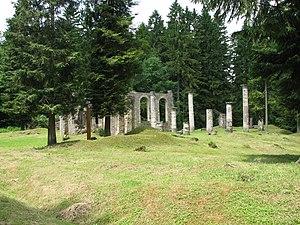
Ruines de l'ancienne église d'Ornes avec le sol bosselé par la pluie d'obus.
Cet article recense les monuments historiques de la Meuse, en France.
Ornes est une commune française située dans le département de la Meuse, en région Grand Est.